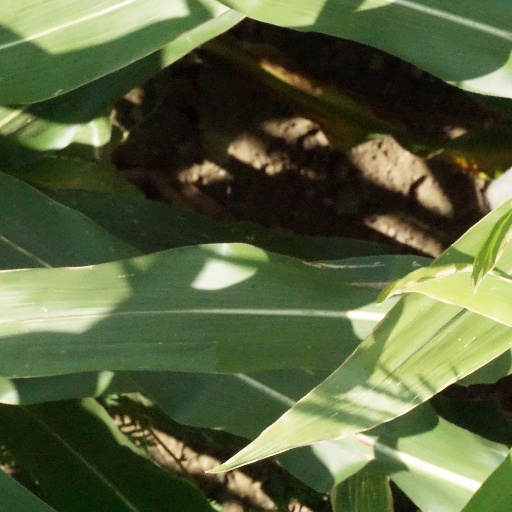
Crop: maize; corn